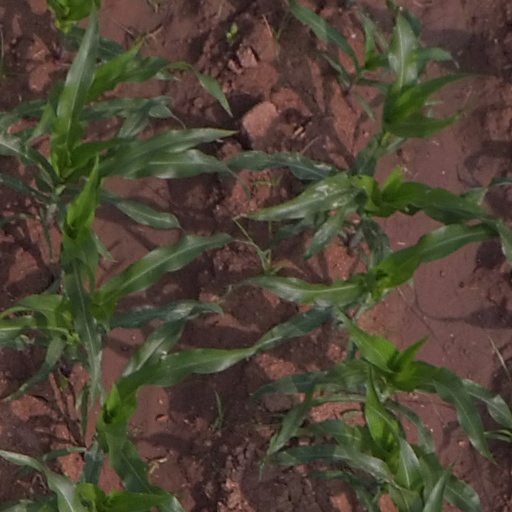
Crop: maize; corn